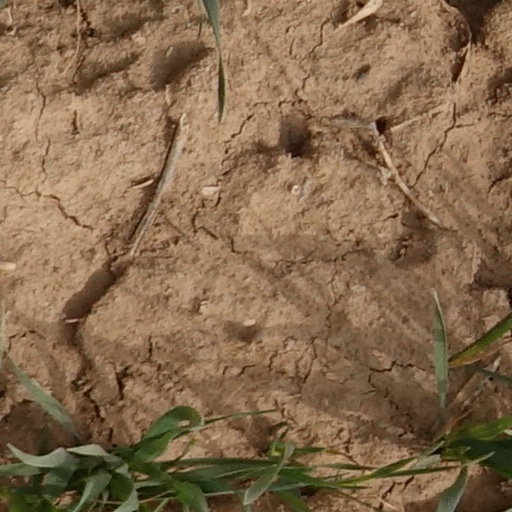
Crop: wheat